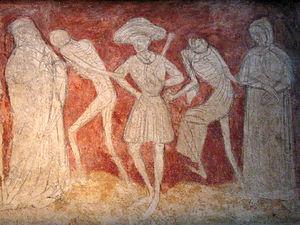
La Chaise-Dieu (Haute-Loire) (France), collatéral Nord de l’abbatiale Saint-Victor – Fragment de la fresque de la danse macabre où sont représentés la moniale, le sergent de ville encadré de deux transis et le chartreux (milieu du XVe siècle).